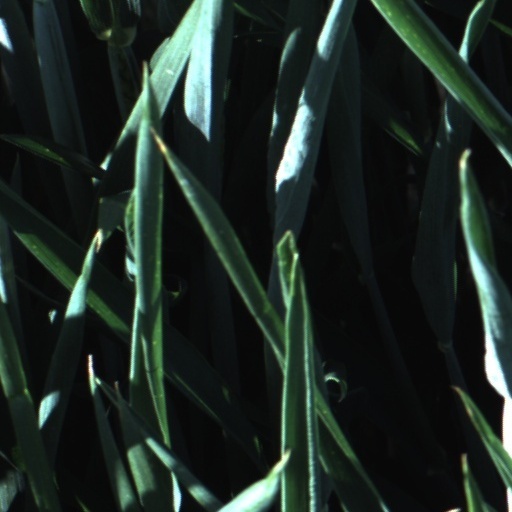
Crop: wheat